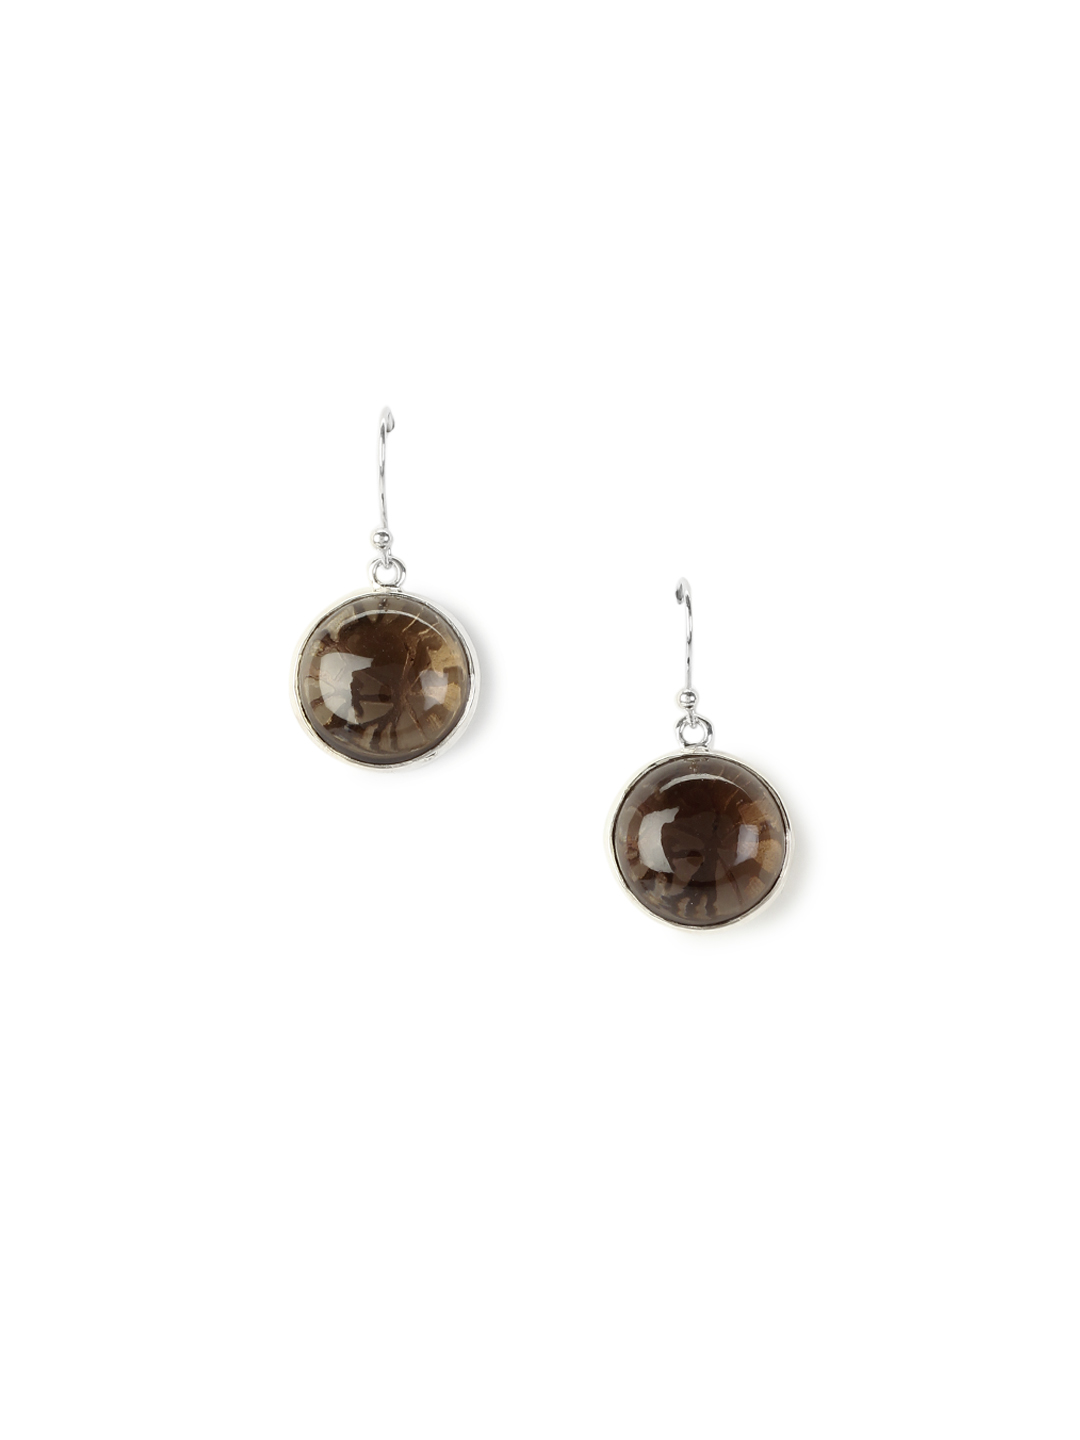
Rreverie Silver Earrings
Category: Accessories / Jewellery / Earrings
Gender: Women
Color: Silver
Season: Fall 2012
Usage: Casual